Diamagnetism

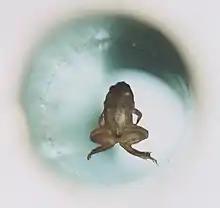
A live frog levitates inside a diameter vertical bore of a Bitter solenoid in a magnetic field of about 16 teslas at the Nijmegen High Field Magnet Laboratory.

Diamagnets may be levitated in stable equilibrium in a magnetic field, with no power consumption. Earnshaw's theorem seems to preclude the possibility of static magnetic levitation. However, Earnshaw's theorem applies only to objects with positive susceptibilities, such as ferromagnets (which have a permanent positive moment) and paramagnets (which induce a positive moment). These are attracted to field maxima, which do not exist in free space. Diamagnets (which induce a negative moment) are attracted to field minima, and there can be a field minimum in free space.